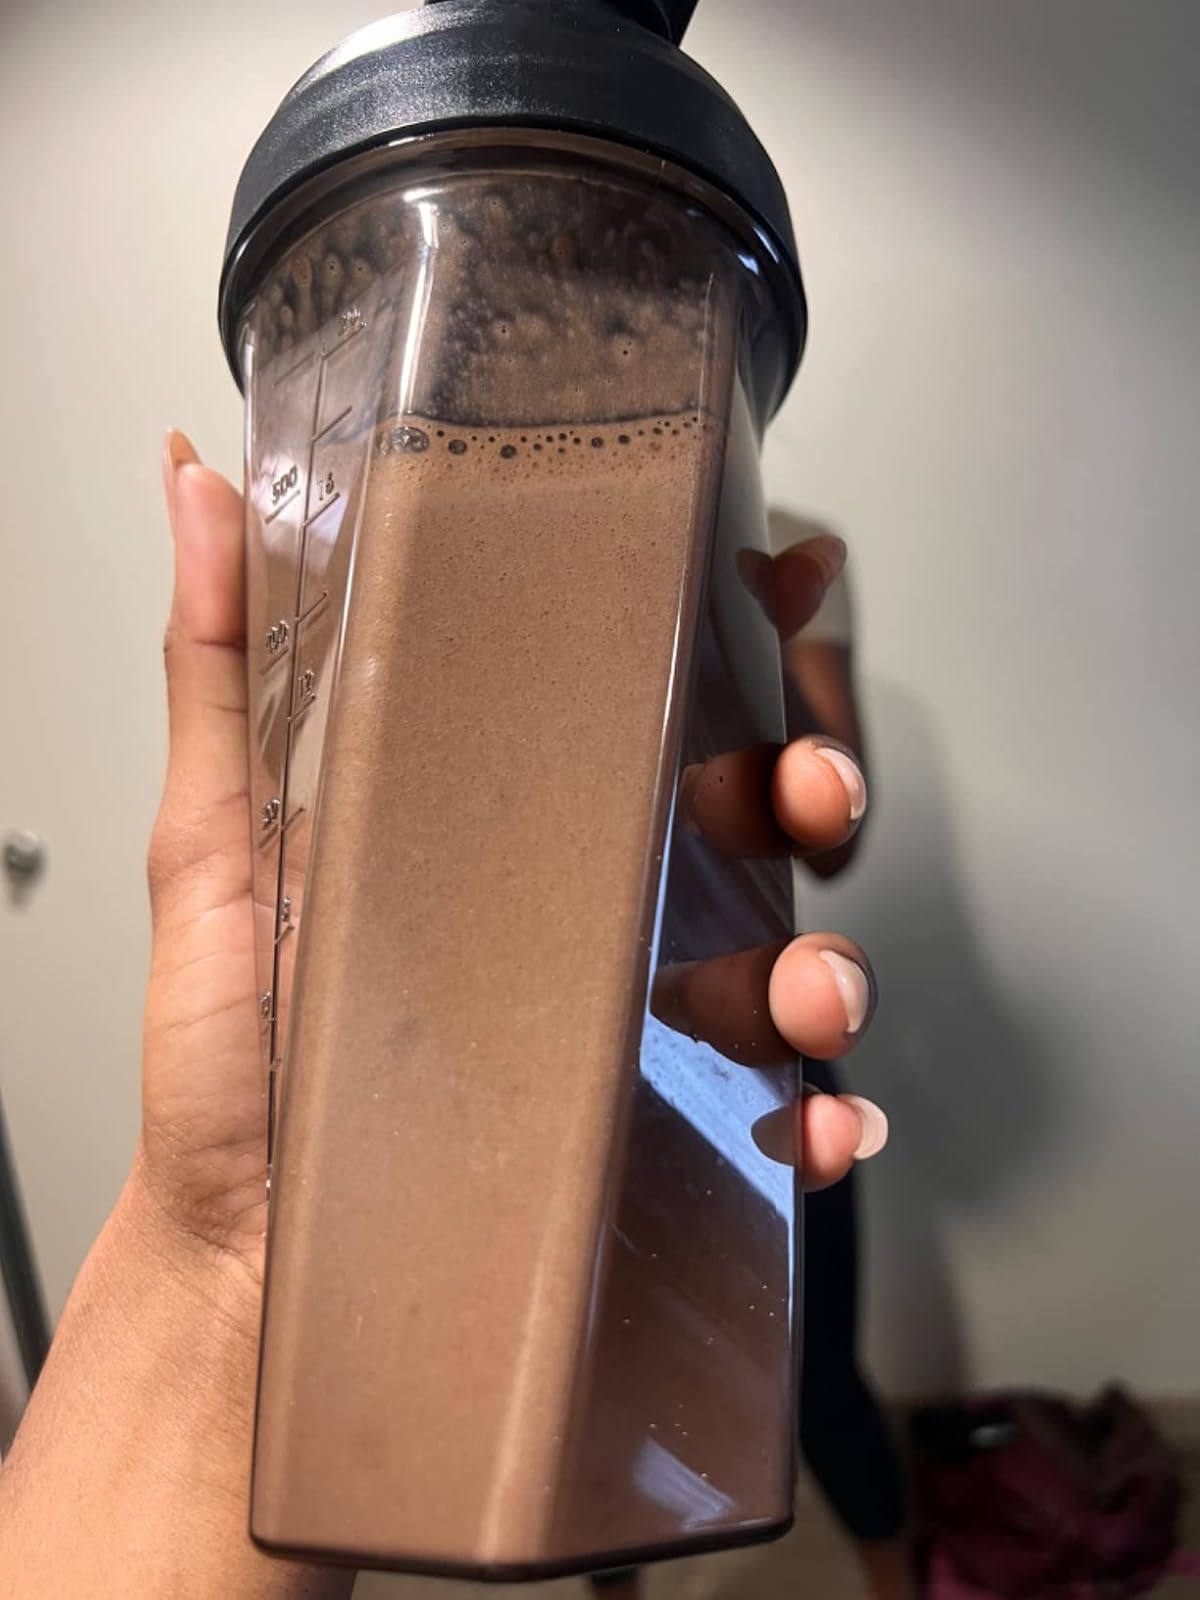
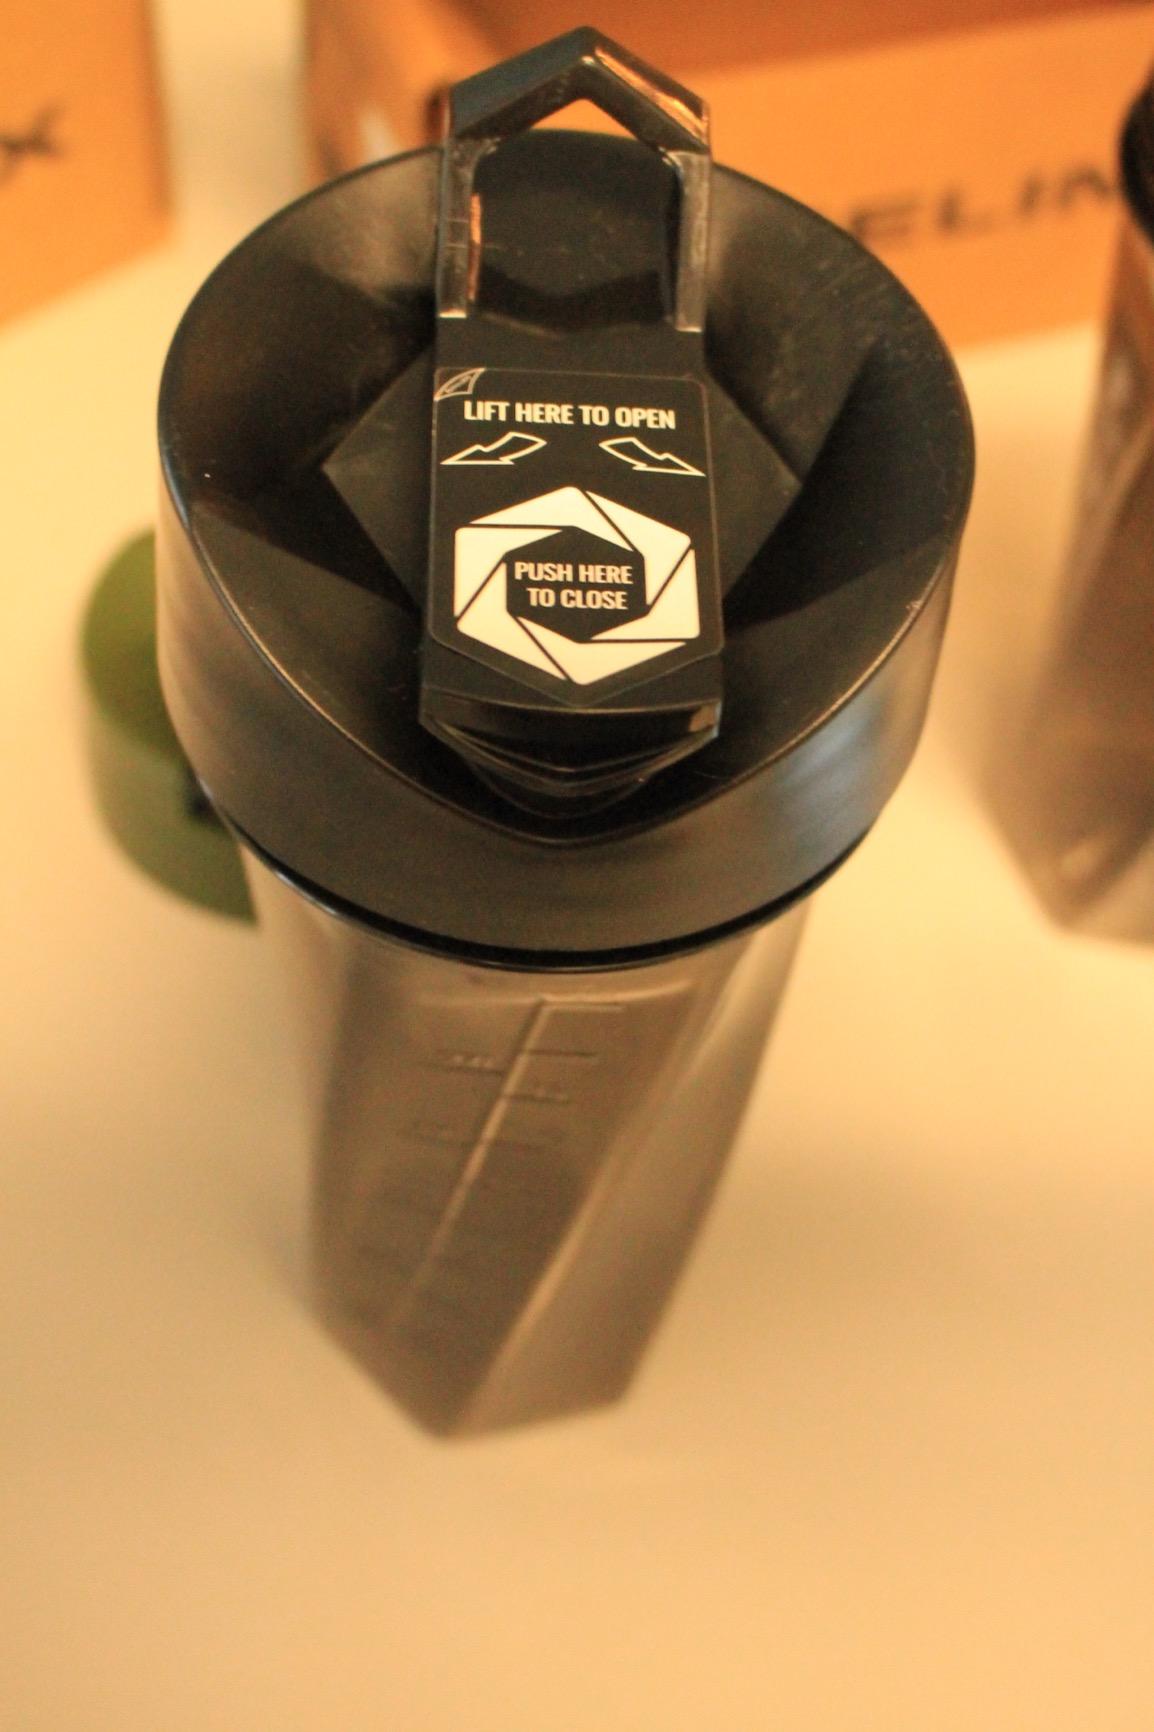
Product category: items_blender
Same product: yes